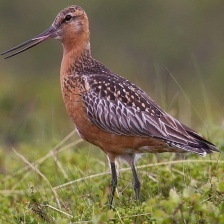
Species: BAR-TAILED GODWIT
Scientific name: LIMOSA LAPPONICA